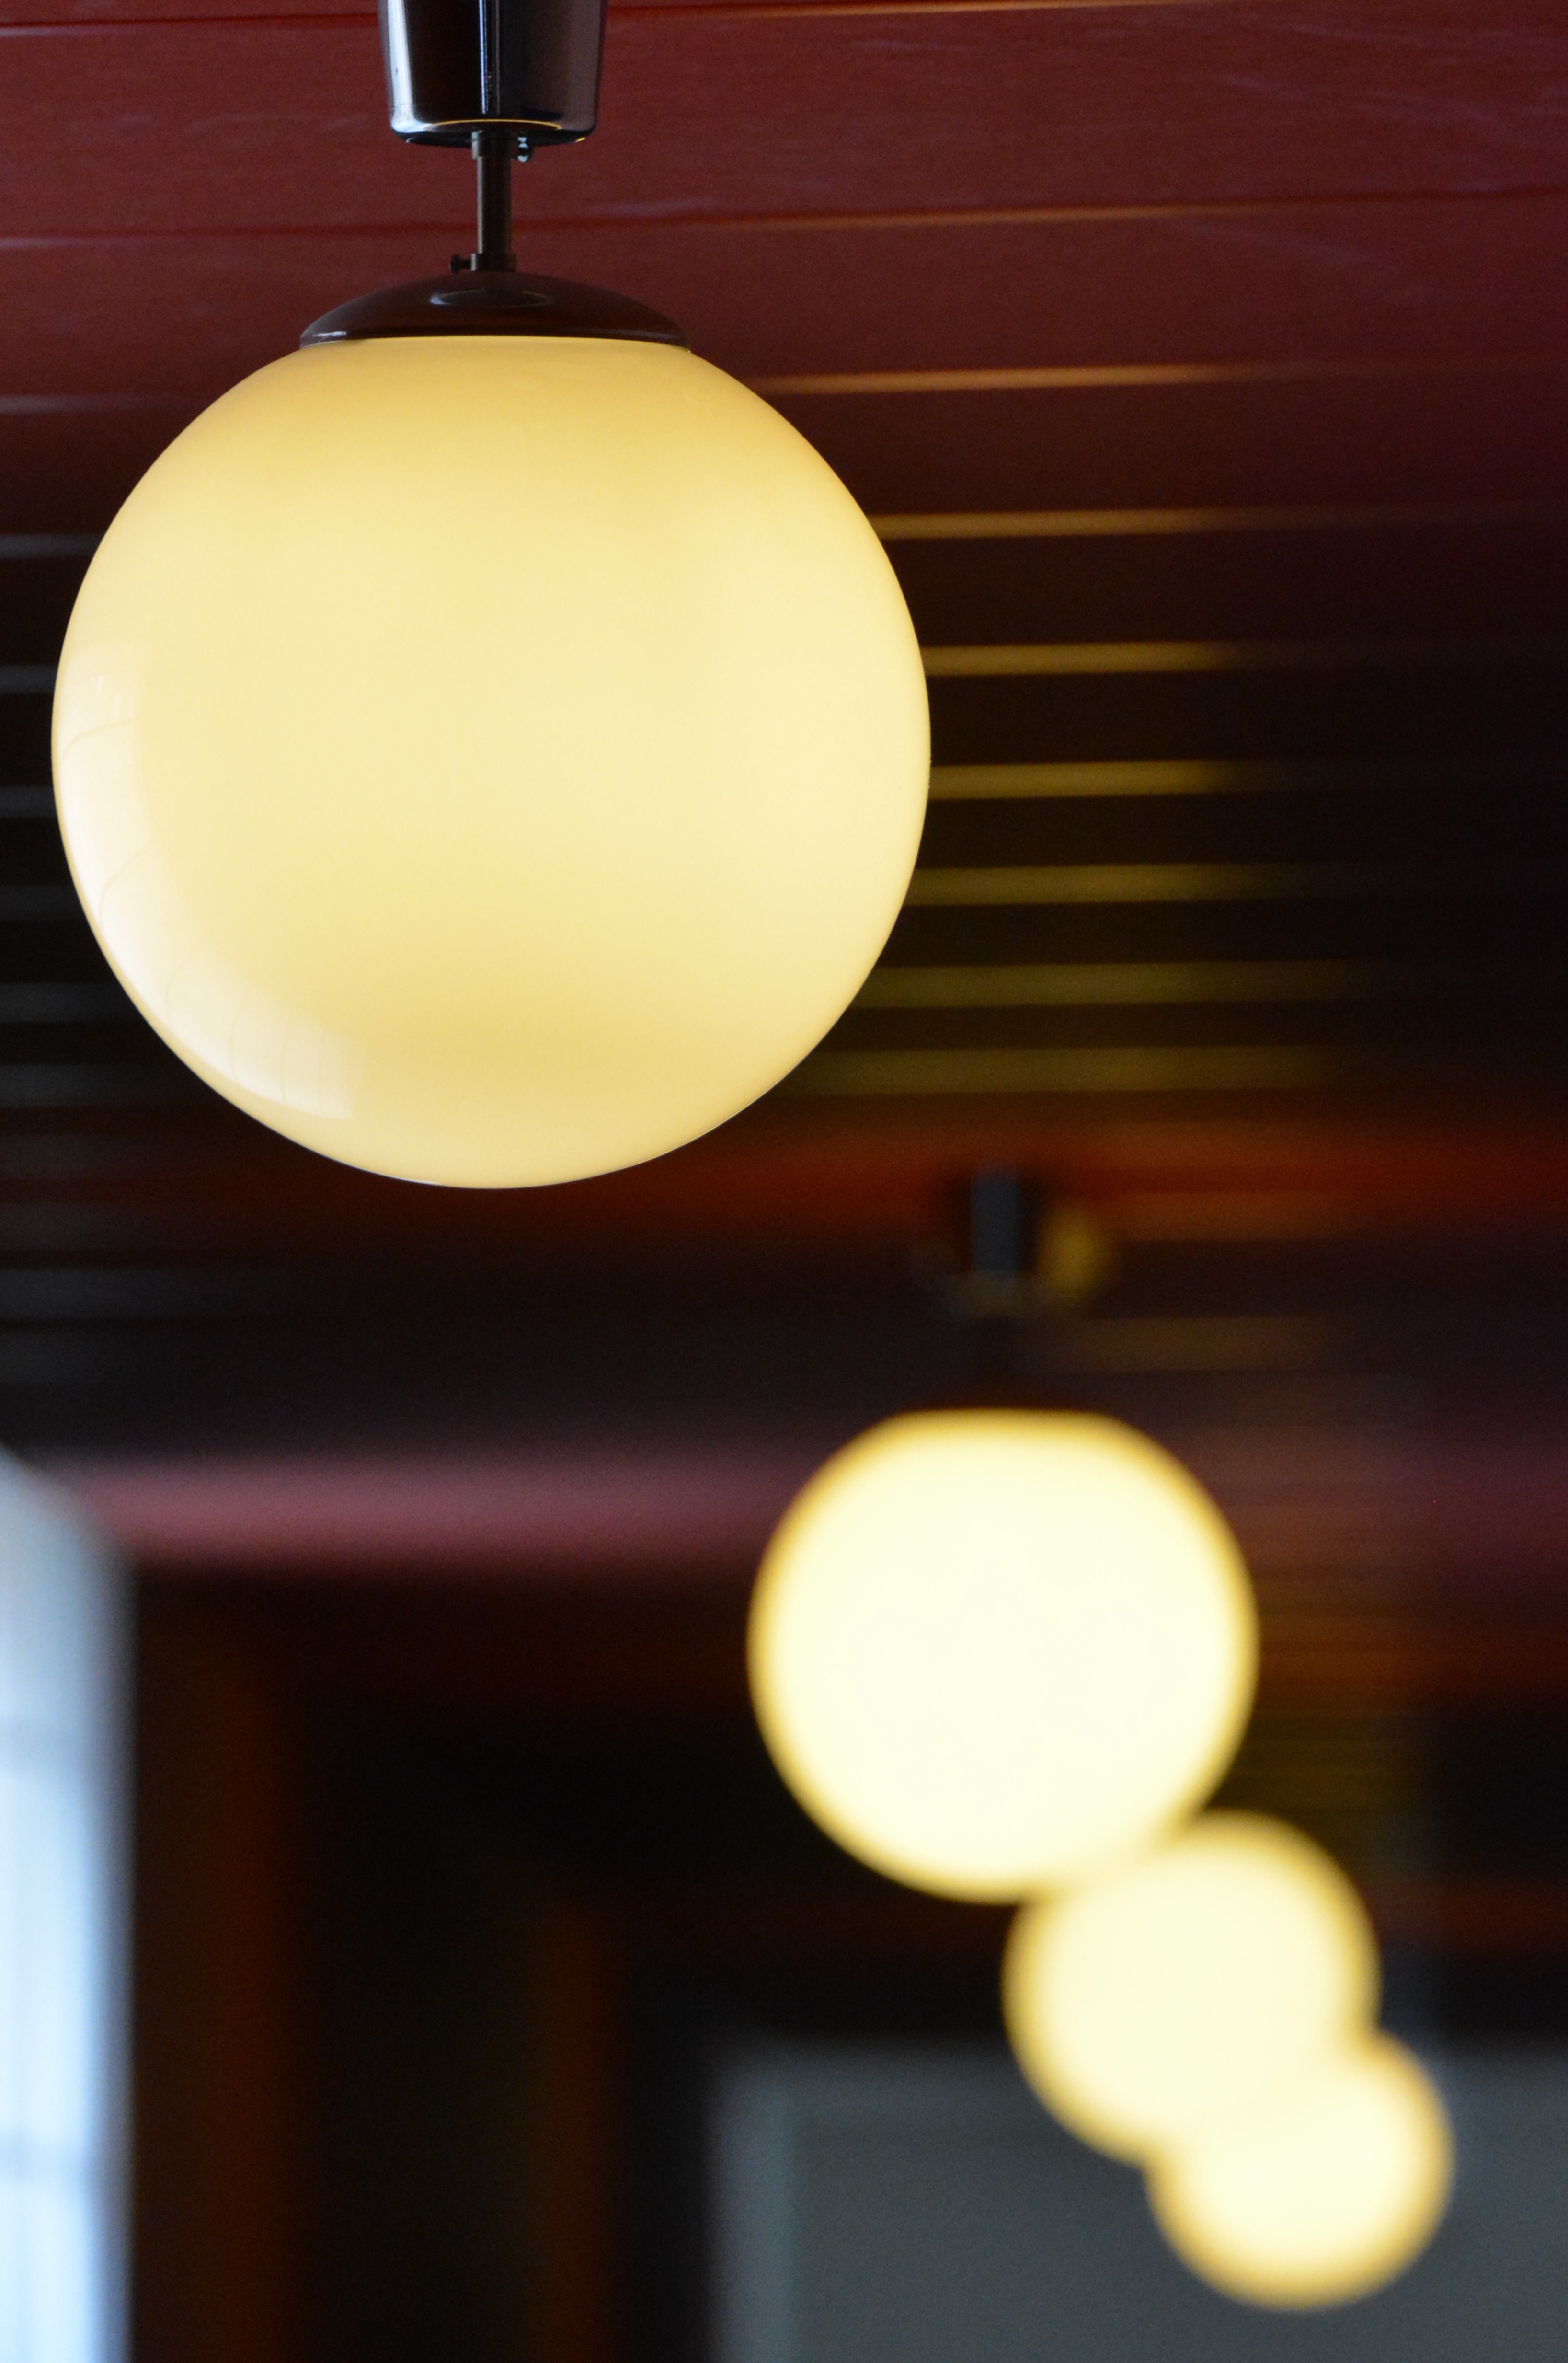
light, white, atmosphere, ceiling, color, lamp, yellow, lighting, circle, lamps, light fixture, orb, shape, incandescent light bulb